Answer in natural language. Which point is closer to the camera taking this photo, point A  or point B? Choose between the following options: A or B
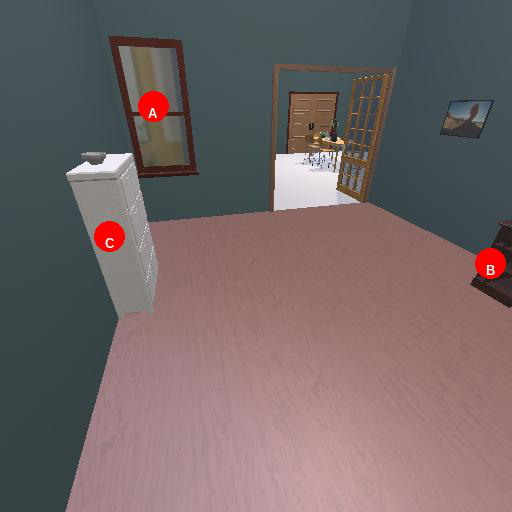
<answer>B</answer>